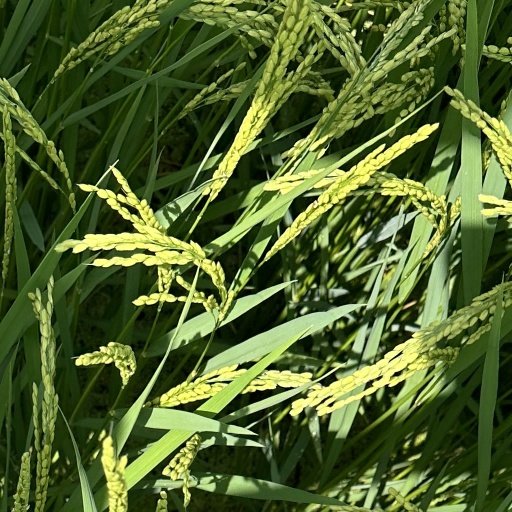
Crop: rice